Bela Crkva incident

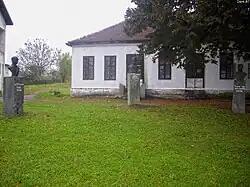
The former tavern in Bela Crkva in front of which the Partisans killed two gendarmes. Busts of Miša Pantić, Žikica Jovanović Španac and Čeda Milosavljević can be seen in the foreground.

The Bela Crkva incident was an event that took place on 7 July 1941 in the village of Bela Crkva near Krupanj, when a group of Yugoslav Partisans led by Žikica Jovanović Španac killed two gendarmes who were enforcing a ban on political rallies after the German occupation of Serbia. The event was later taken as the beginning of the uprising in Serbia led by the Communist Party of Yugoslavia against the Axis occupiers and their collaborators.